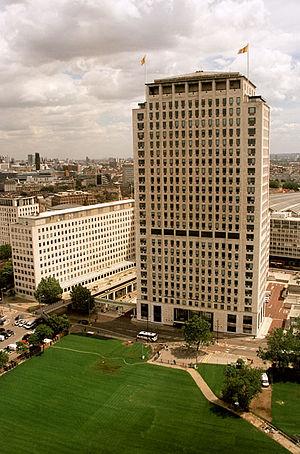
Le Shell Centre est un gratte-ciel de bureaux de 107 mètres de hauteur construit à Londres au Royaume-Uni en 1962. L'immeuble a été l'un des premiers bâtiments de grande importance en Europe à être doté de l'air conditionné.